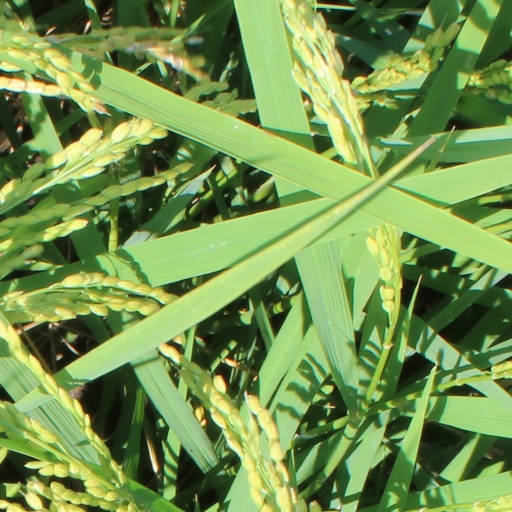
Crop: rice